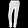
Label: Trouser